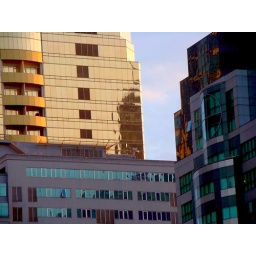
Ahh the golden coated building in Ortigas